Speakers' Corner

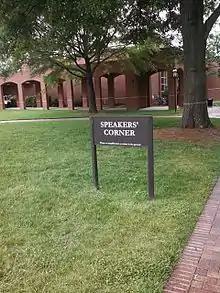
Elon University's Speakers Corner

The Speakers' Corner in Singapore was opened on 1 September 2000, to allow Singapore citizens to speak freely. They are exempted from the need to obtain a police permit as long as they meet the terms and conditions of use.